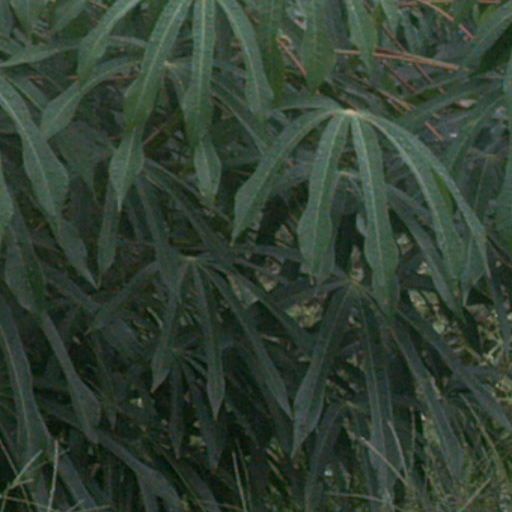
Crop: cassava